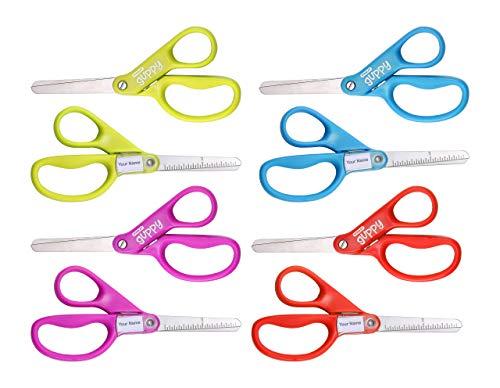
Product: Stanley Guppy 5-Inch Blunt Tip Kids Scissors, 8-Pack, Assorted Colors (SCI5BT-8PK)
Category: Office Products | Office & School Supplies | Education & Crafts | Students Scissors
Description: Comes in an assorted color pack: 2 Pink, 2 Blue, 2 Green, 2 Orange.
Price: $8.49
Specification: ASIN:B00TUE7RE4|ShippingWeight:8.8ounces(Viewshippingratesandpolicies)|DomesticShipping:ItemcanbeshippedwithinU.S.|InternationalShipping:ThisitemcanbeshippedtoselectcountriesoutsideoftheU.S.LearnMore|DateFirstAvailable:February20,2015